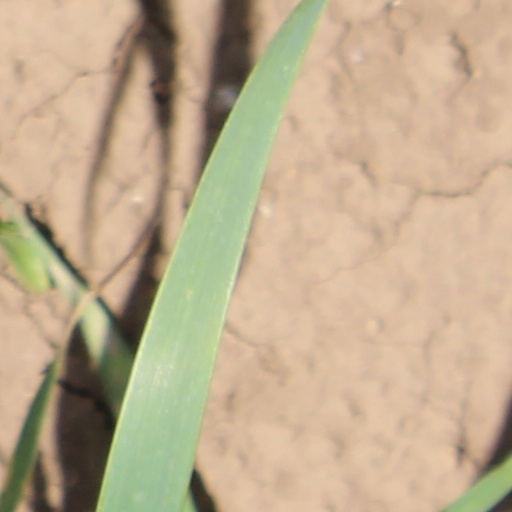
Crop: wheat